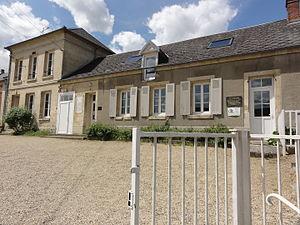
Merlieux-et-Fouquerolles est une commune française située dans le département de l'Aisne, en région Hauts-de-France.